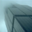
Label: skyscraper